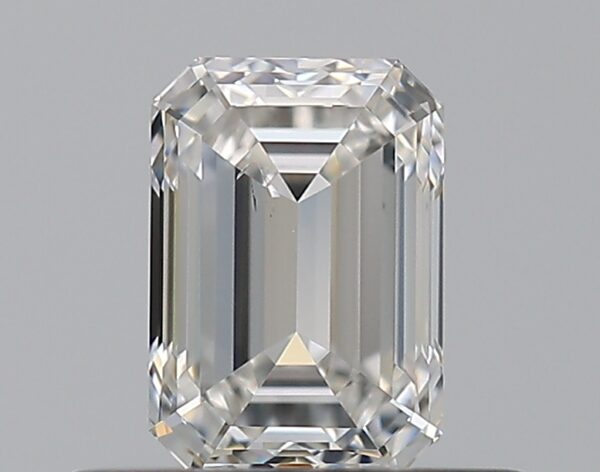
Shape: emerald
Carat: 0.5
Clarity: SI1
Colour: E
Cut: EX
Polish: EX
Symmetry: VG
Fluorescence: N
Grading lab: GIA
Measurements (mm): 5.27 x 3.69 x 2.54